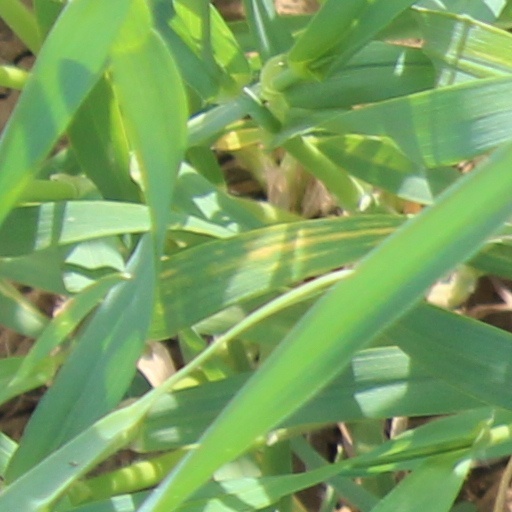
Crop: wheat